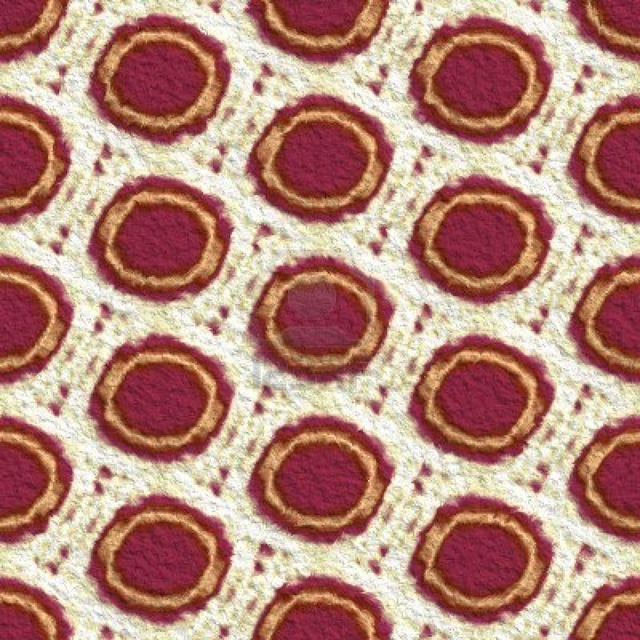
Texture: dotted